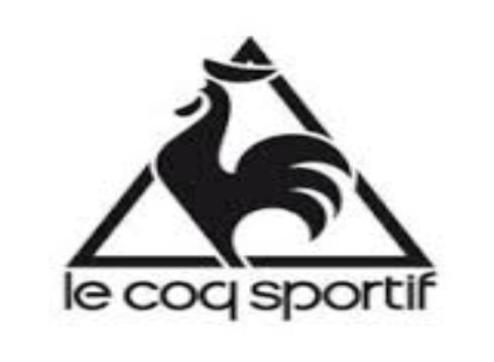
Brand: le coq
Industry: Sports